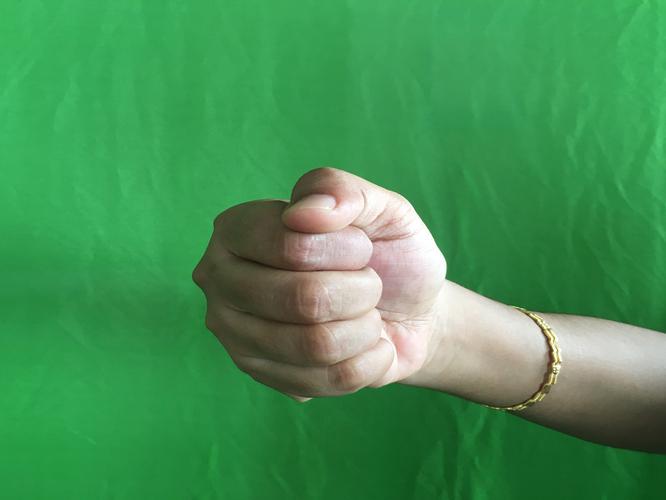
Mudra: Mushti
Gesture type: single_hand